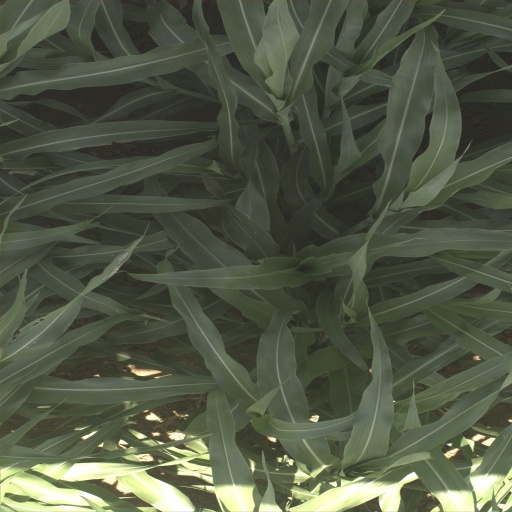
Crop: sorghum